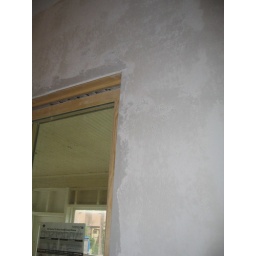
Final touches on the wall texture in the front bedroom around the the windows. Next up is the trim and mouldings.